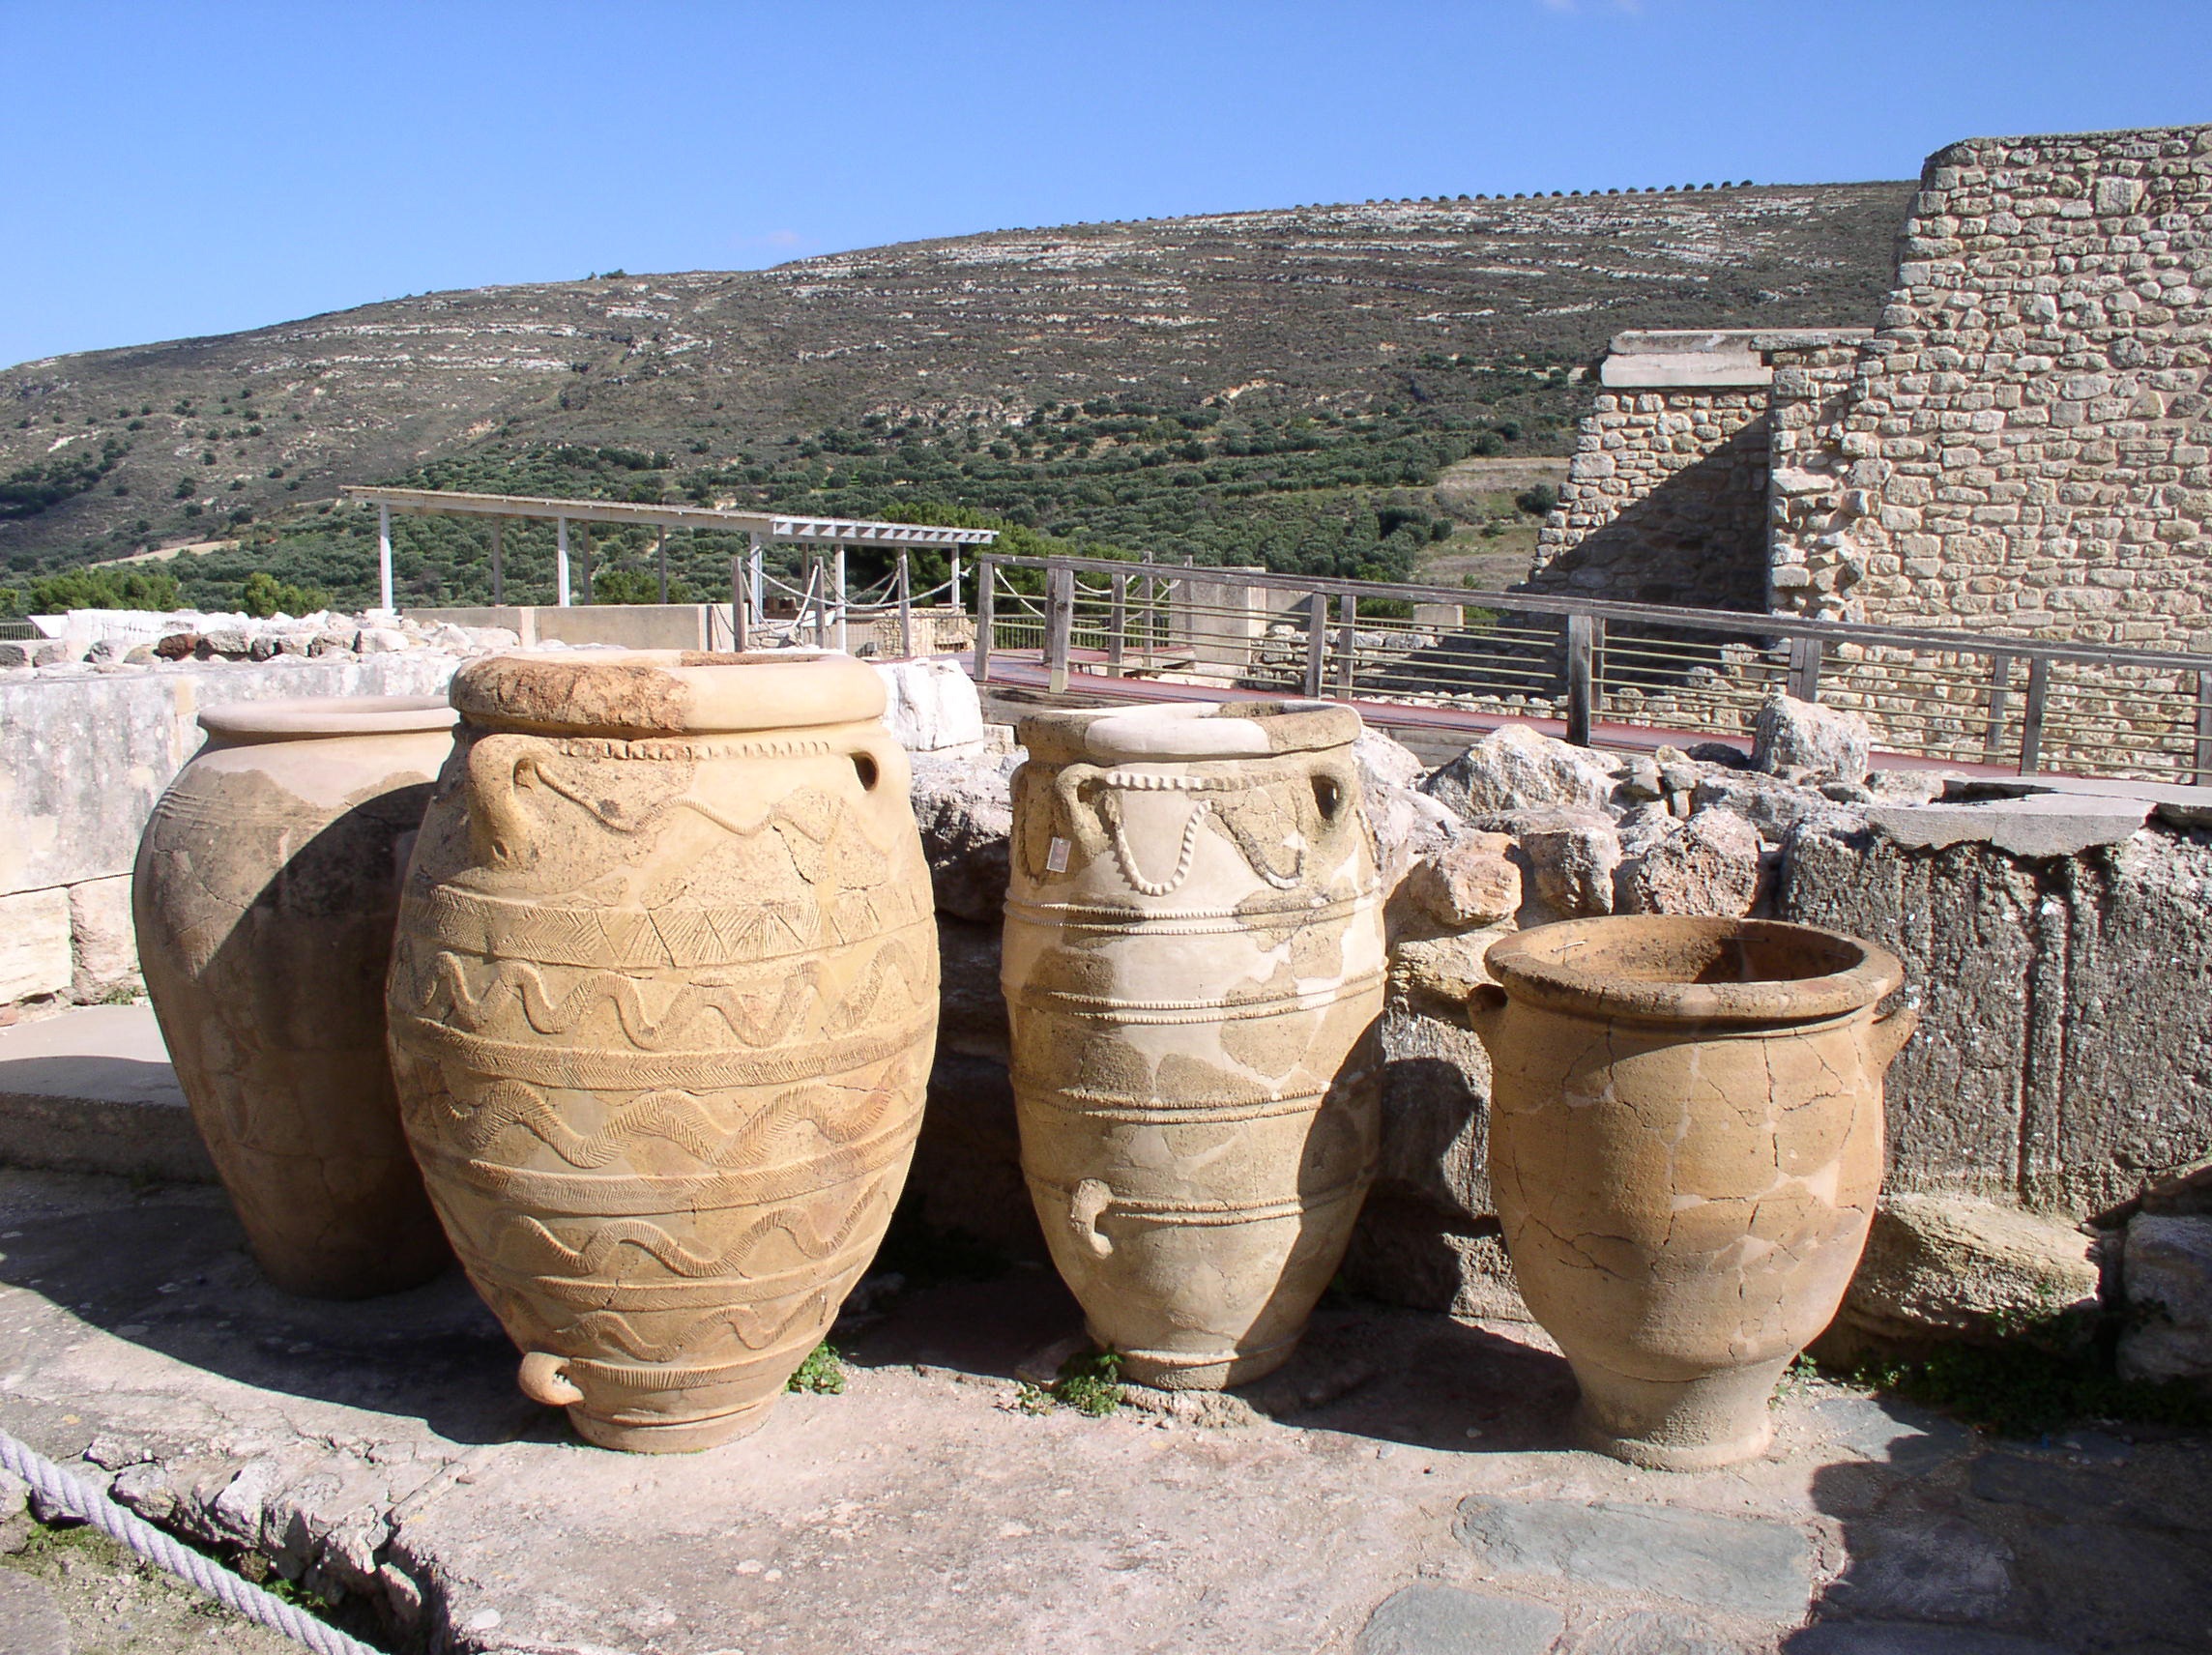
sky, holiday, blue, art, temple, sound, greece, crete, antiquity, amphora, vascular, ancient history, knossos